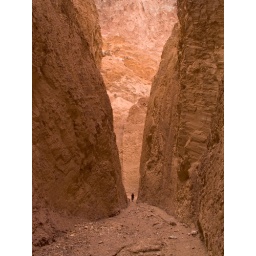
A canyon off of the Badwater road in Death Valley.  Best viewed large.